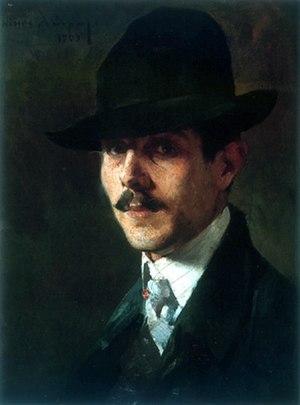
Umvertos Argyros est un peintre grec né en 1877 à Kavala et mort en 1963 à Athènes.